Question: Please indicate a possible affordance area of the book that can be used for holding
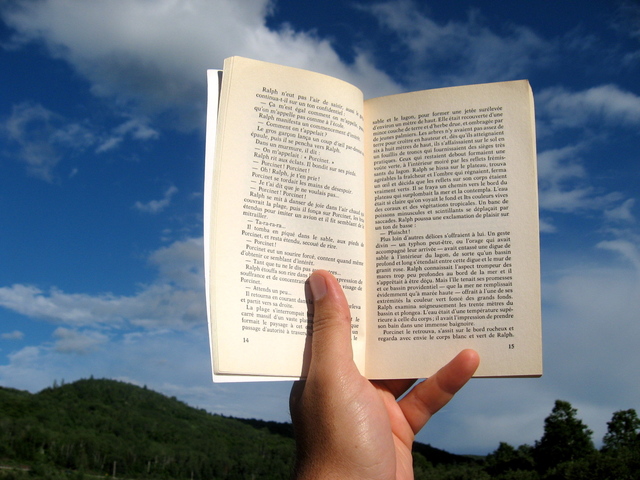
Answer: [195.525, 33.967, 555.525, 393.967]